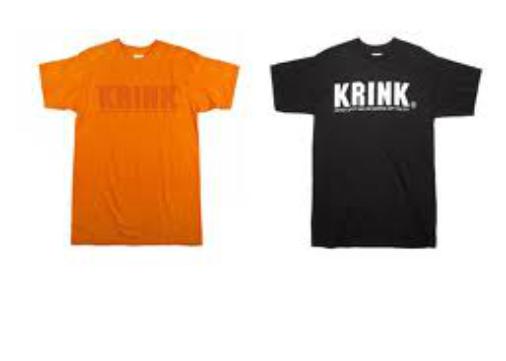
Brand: krink
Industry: Clothes